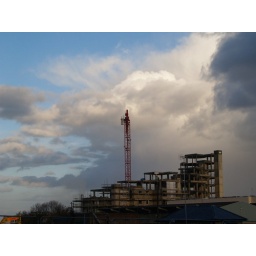
A view of building work near Gillingham Marina from Pier road Gillingham